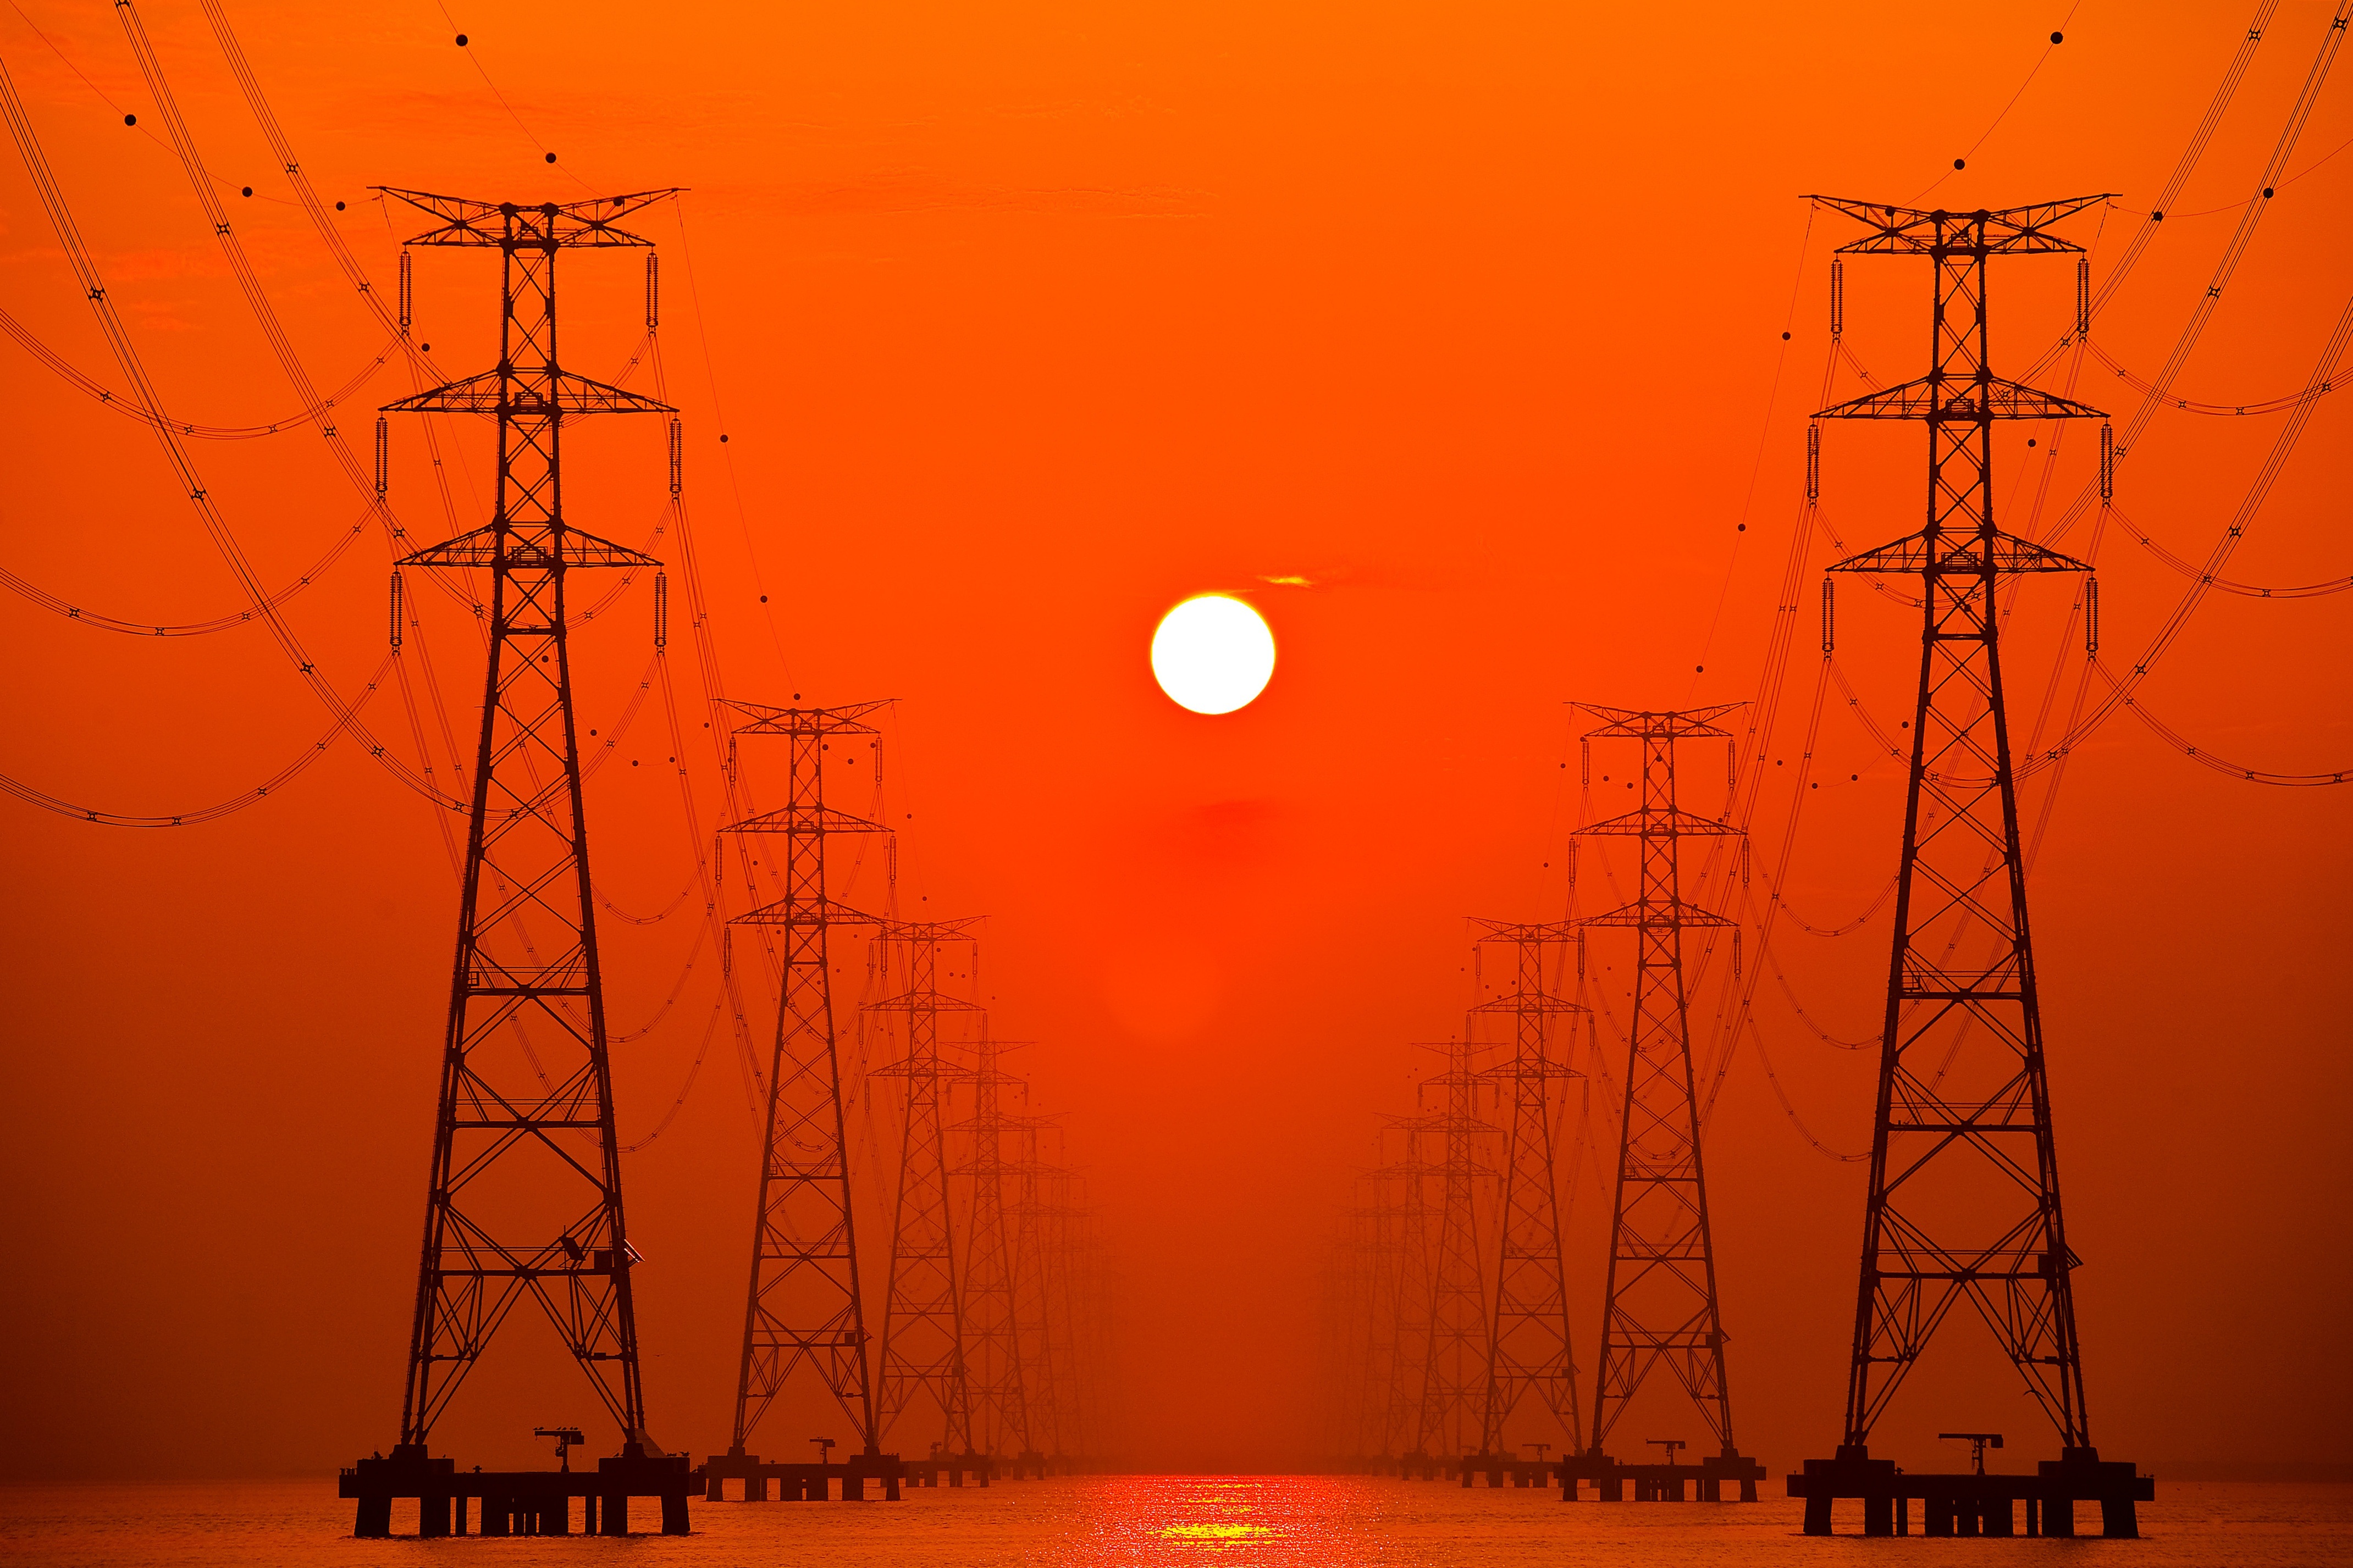
beach, sea, sky, sunset, pole, line, red, tower, mast, romantic, glow, electricity, solar, energy, korea, electric, republic of korea, transmission tower, jeonju, outdoor structure, electrical supply, overhead power line